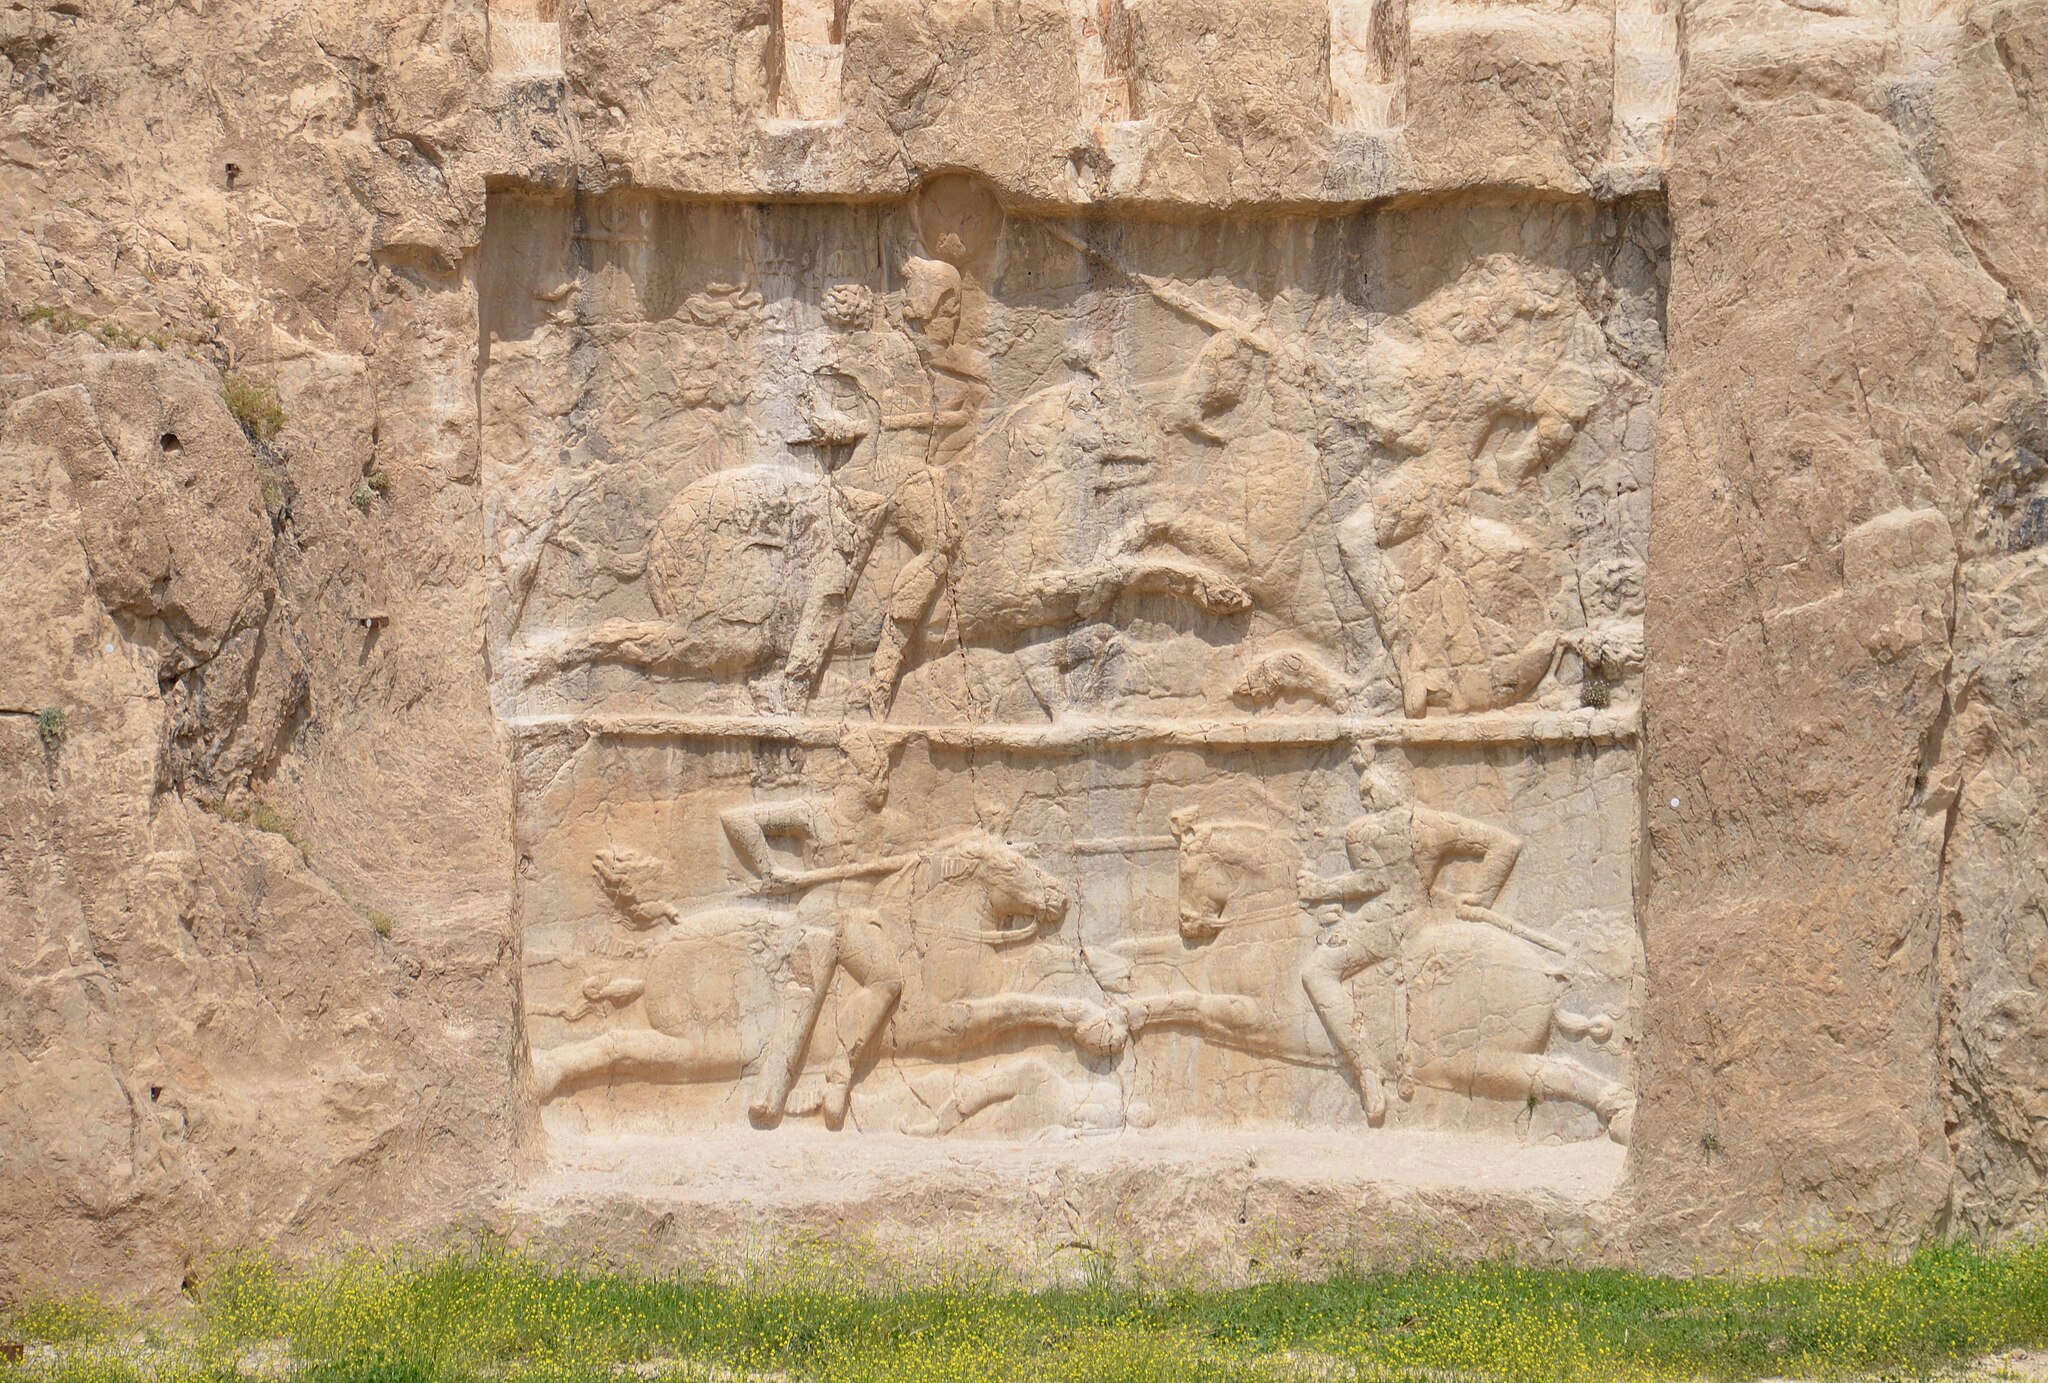
Title: The Double Equestrian Relief of Bahram II (AD 276-293), Naqsh-e Rostam, Iran (48098814427)
Description: The Iranian king Bahram II (276-293) was not the strongest ruler of the Sasanian dynasty. Having lost a war against the Roman emperor Carus, he accepted the loss of Armenia and Mesopotamia; he had some difficulty in suppressing a revolt by his brother Hormizd II; and he lost power to the Zoroastrian high priest Kartir. Still, Bahram II left no less than ten rock reliefs, three of them in Naqš-e Rustam. The Double Equestrian Victory Monument of Bahram II can be seen immediately below the tomb of Darius I the Great. The Sasanian king is recognizable because there are eagle's wings on his helmet, something we recognize from his coinage. In the upper register, Bahram throws an enemy from his horse. His standard bearer occupies the left part of this scene. In the lower register, king Bahram fights against another enemy; the two scenes are almost identical. On both reliefs, a dead enemy is trampled upon by the king's horse. The enemy cannot be identified. Source Livius.org www.livius.org/articles/place/naqs-e-rustam/naqs-e-rustam
Date: 22 April 2019, 10:28 (according to Exif data)
Categories: Relief of equestrian combat of Bahram II, Photographs by Carole Raddato, Flickr images reviewed by FlickreviewR 2, Iran photographs taken on 2019-04-22